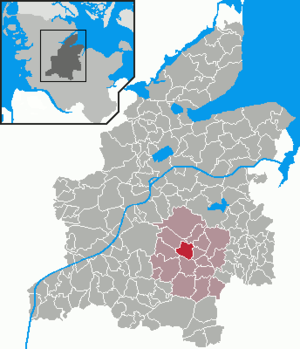
Ellerdorf est une municipalité allemande située dans le land du Schleswig-Holstein et dans l'arrondissement de Rendsburg-Eckernförde. En 2015, sa population est de 490 habitants.